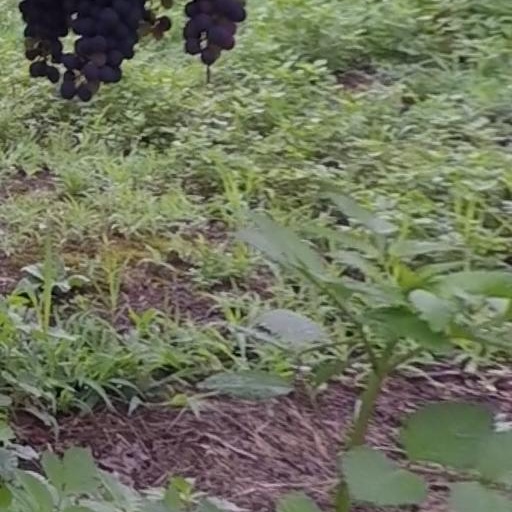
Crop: grape